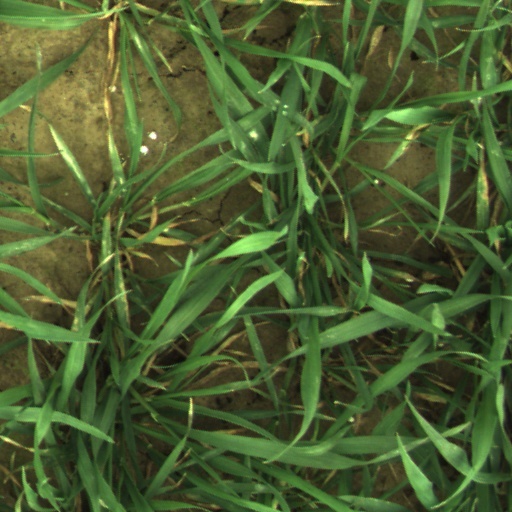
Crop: wheat